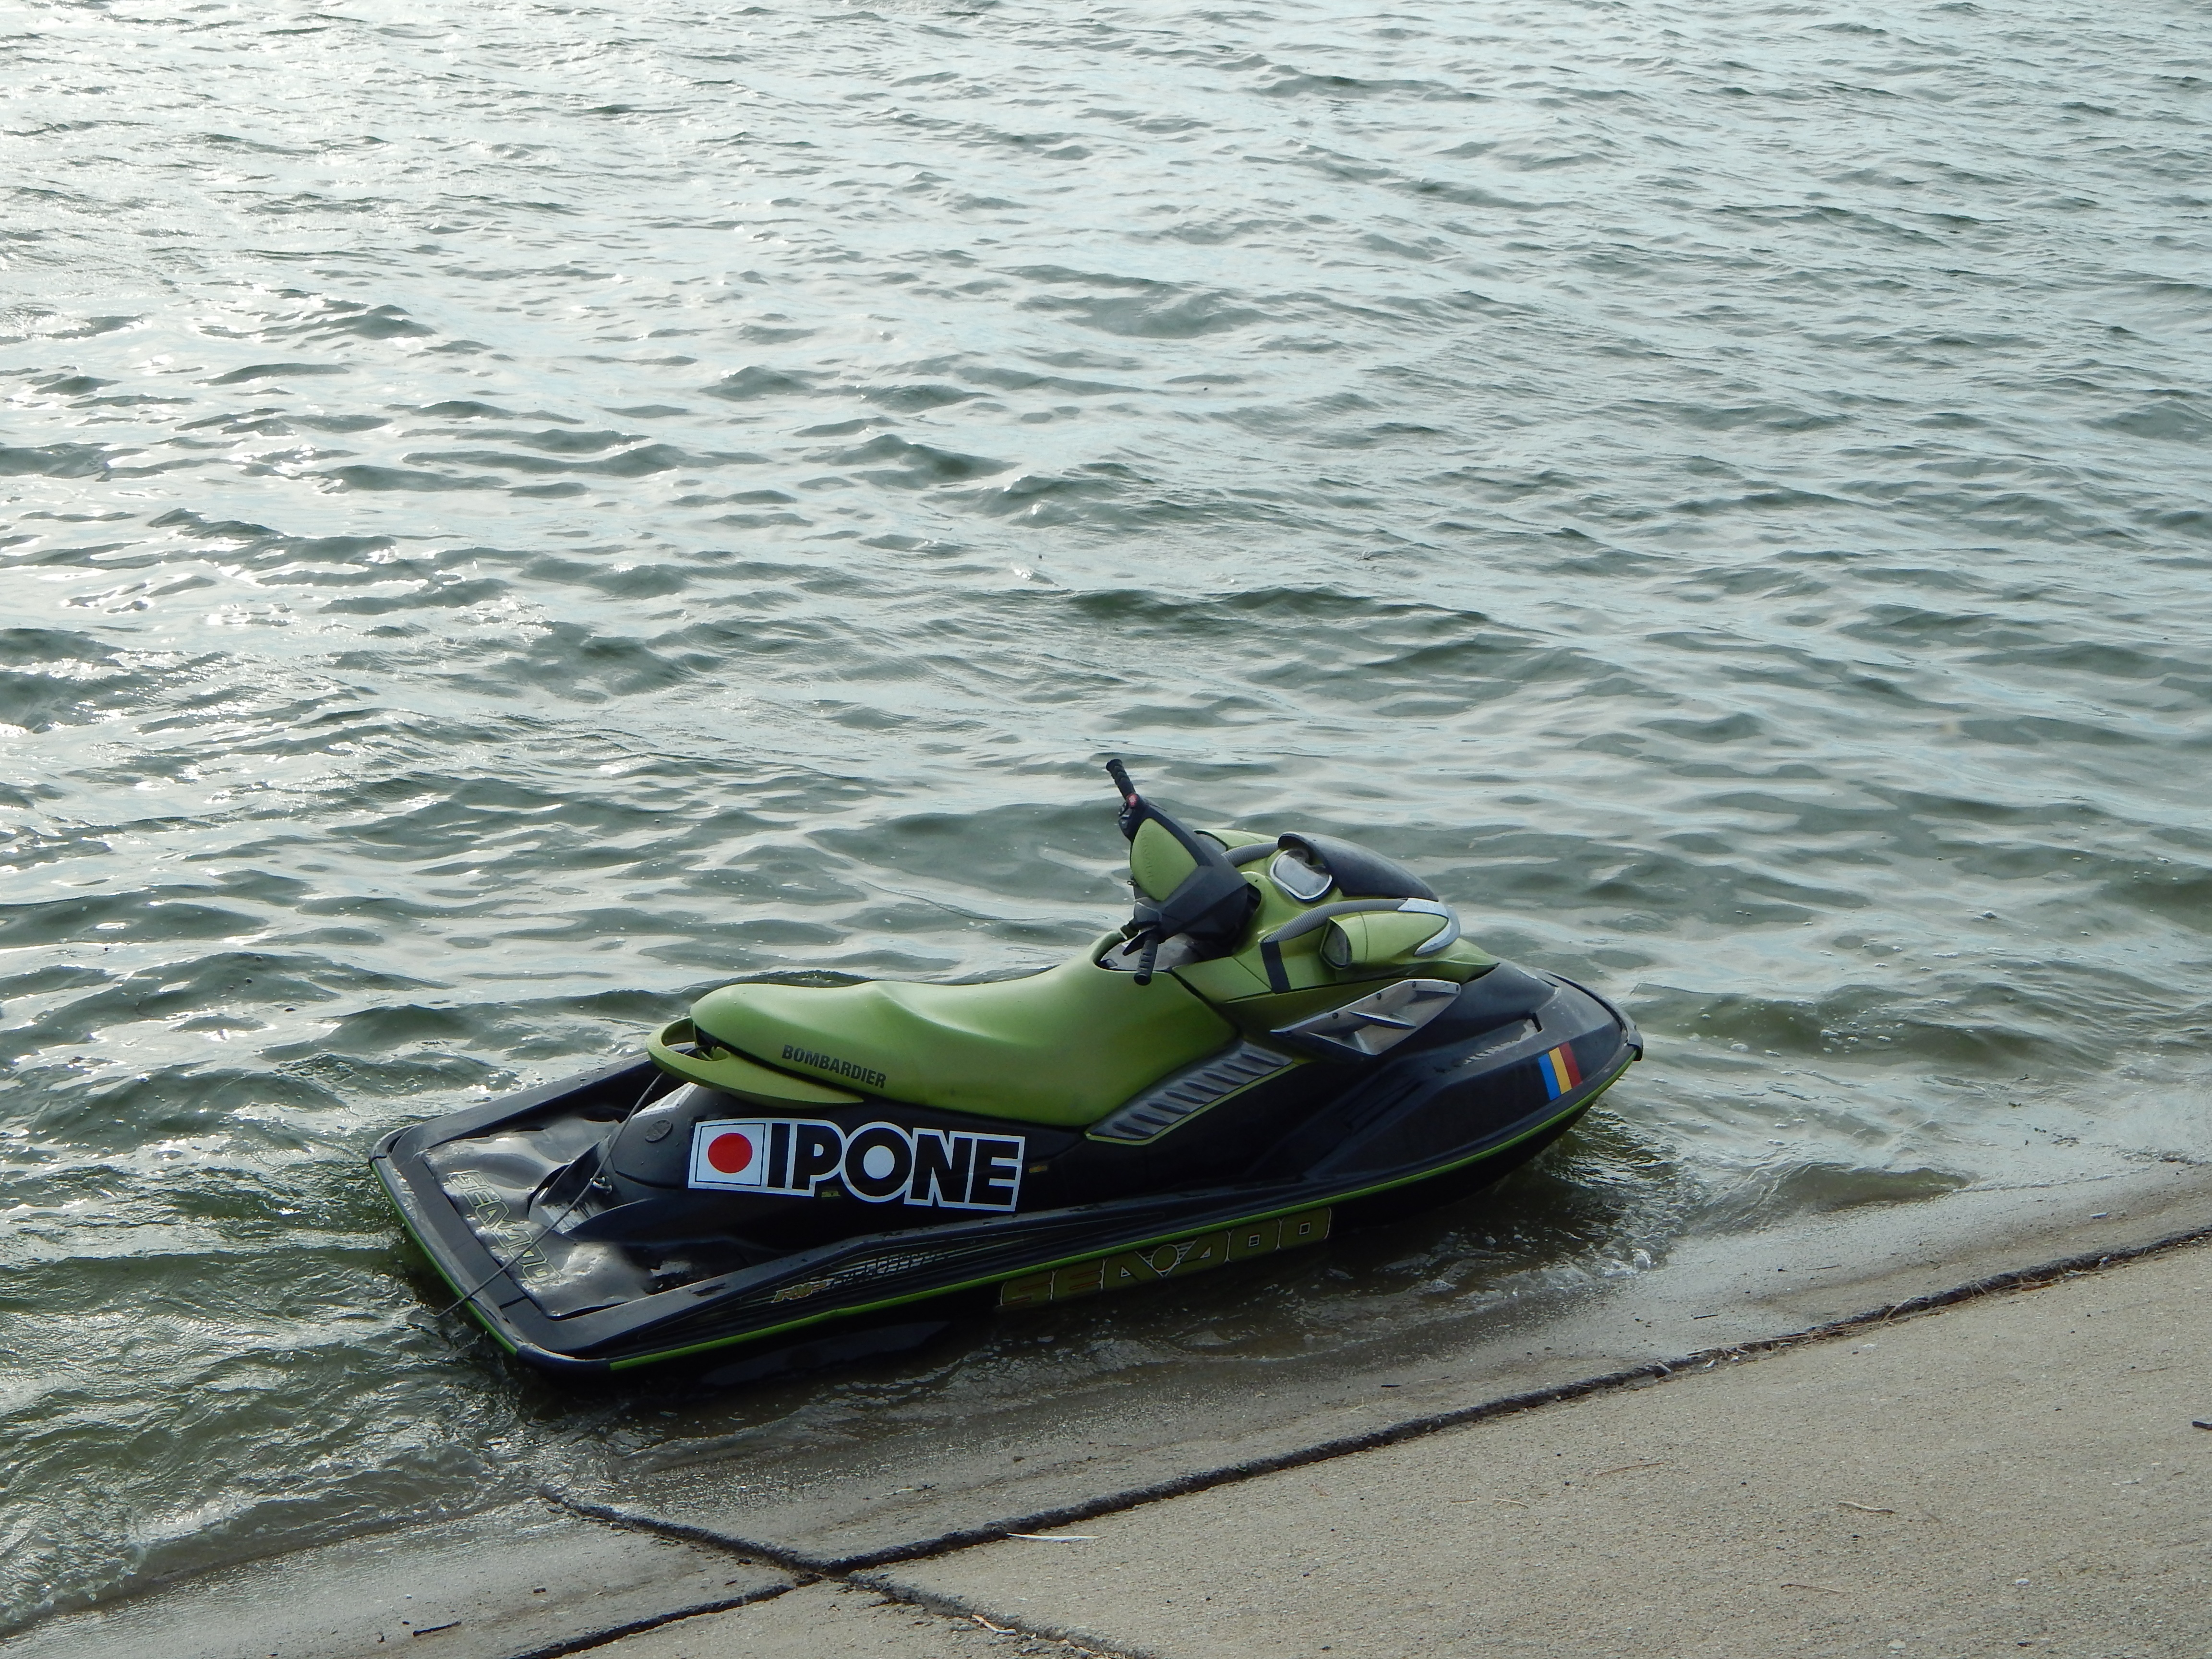
water, lake, recreation, vehicle, sports, boating, watercraft, motorsport, romania, bucharest, water sport, jet ski, lake mill, ski jet, outdoor recreation, powerboating, personal water craft